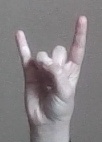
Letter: la